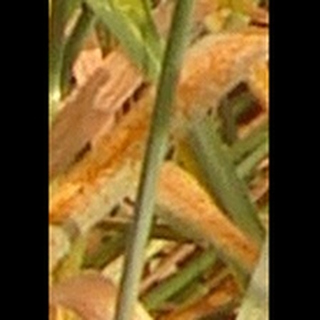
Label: wheat_brown_rust